Santa Fe Opera

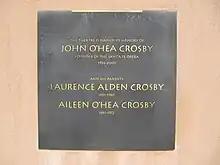
Plaque outside the Crosby Theatre commemorating the contributions of the founding general director, John Crosby, and his parents Laurence and Aileen

John Crosby, who was a New York-based conductor, founded the company in 1956, initially with the financial support of his parents, who helped in the acquisition of the land and the building of the first opera house. One goal was to give American singers the opportunity to learn and perform new roles while having ample time for rehearsal and preparation in the context of a summer festival situation with the presentation of five operas in repertory. Its first season began on 3 July 1957 with a performance of Puccini's "Madama Butterfly" with a seating capacity of nearly 500.